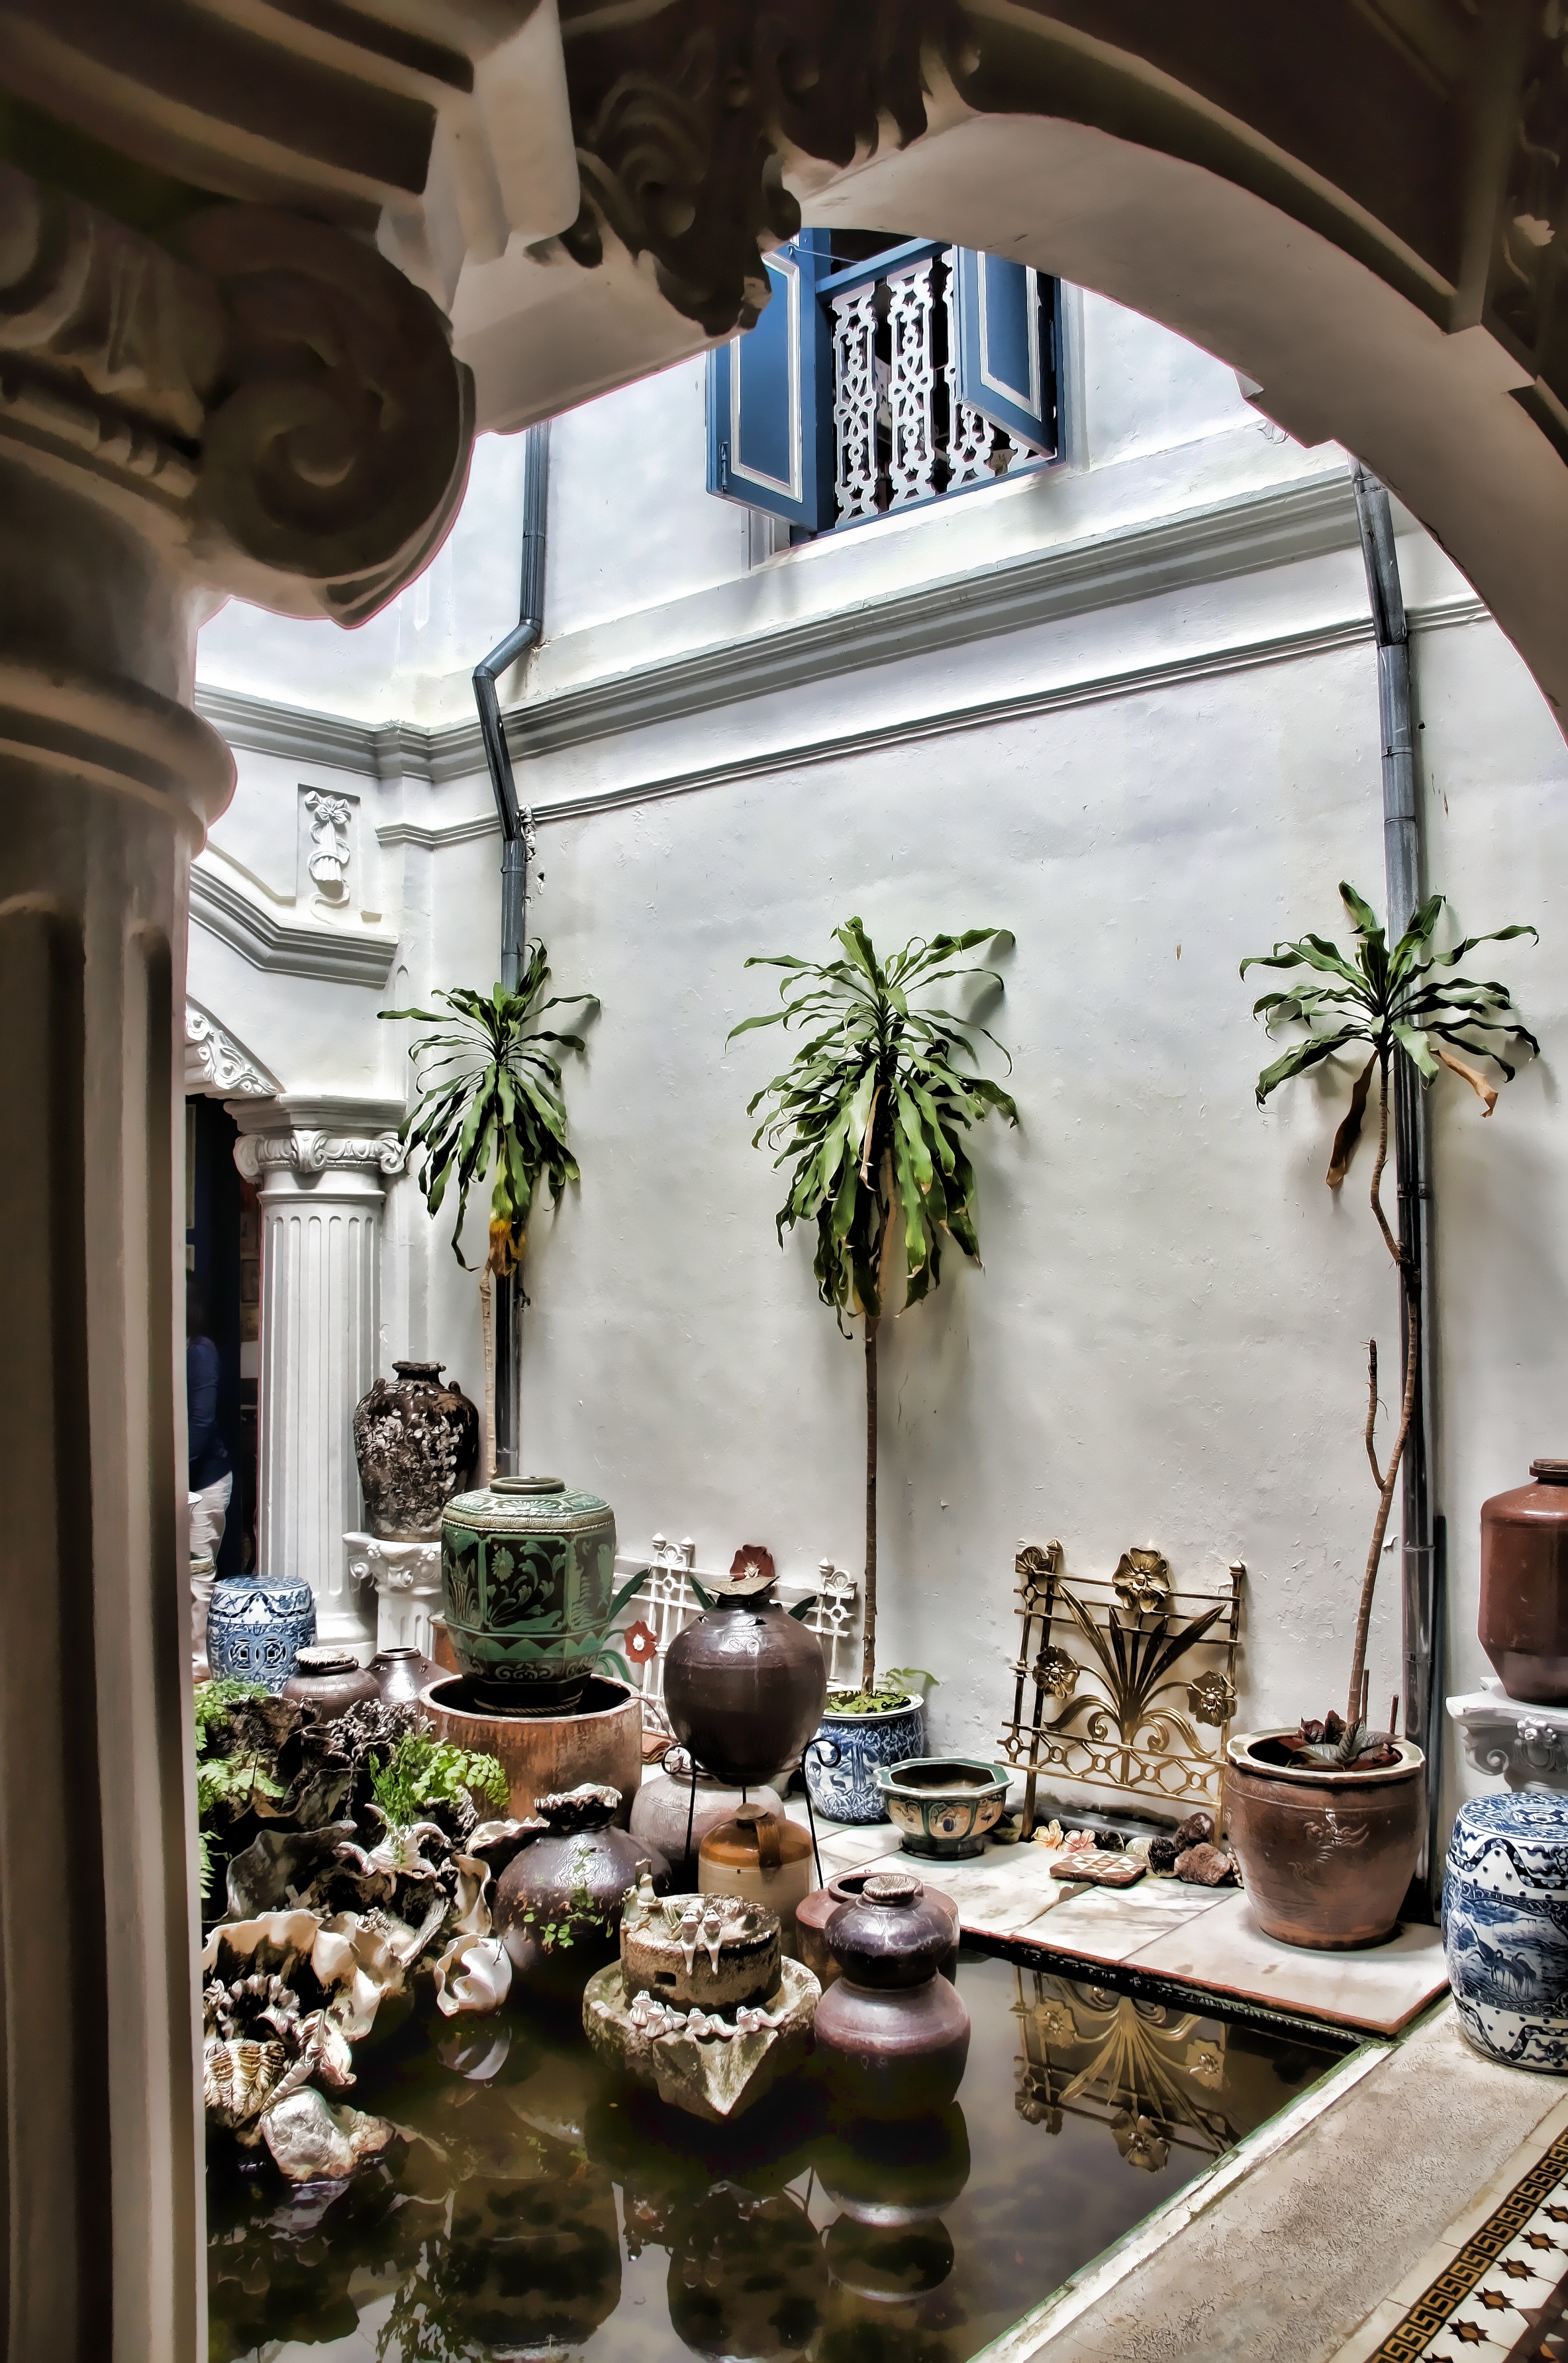
villa, flower, window, home, pillar, holiday, lighting, thailand, interior design, loggia, gorgeous, phuket